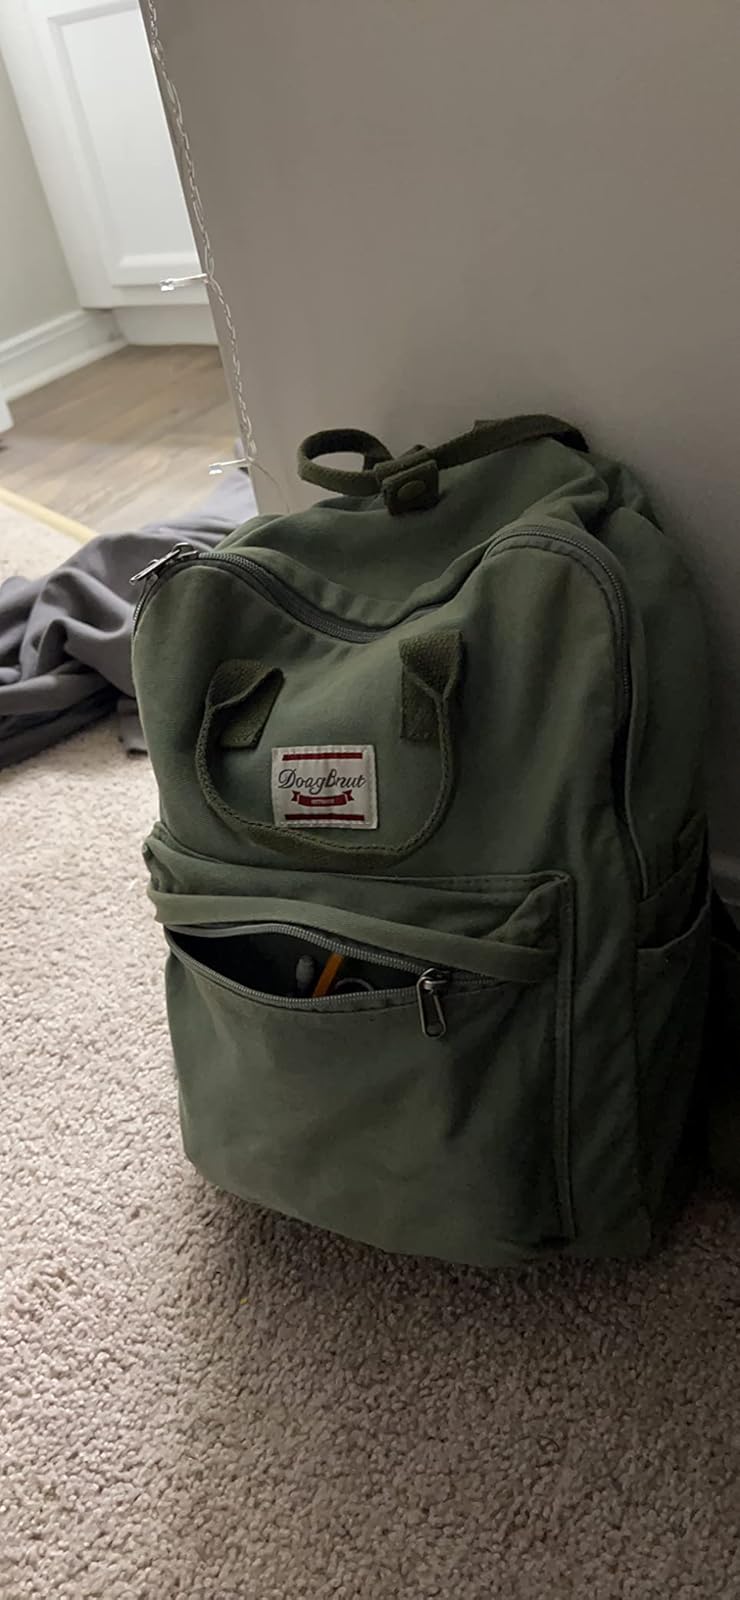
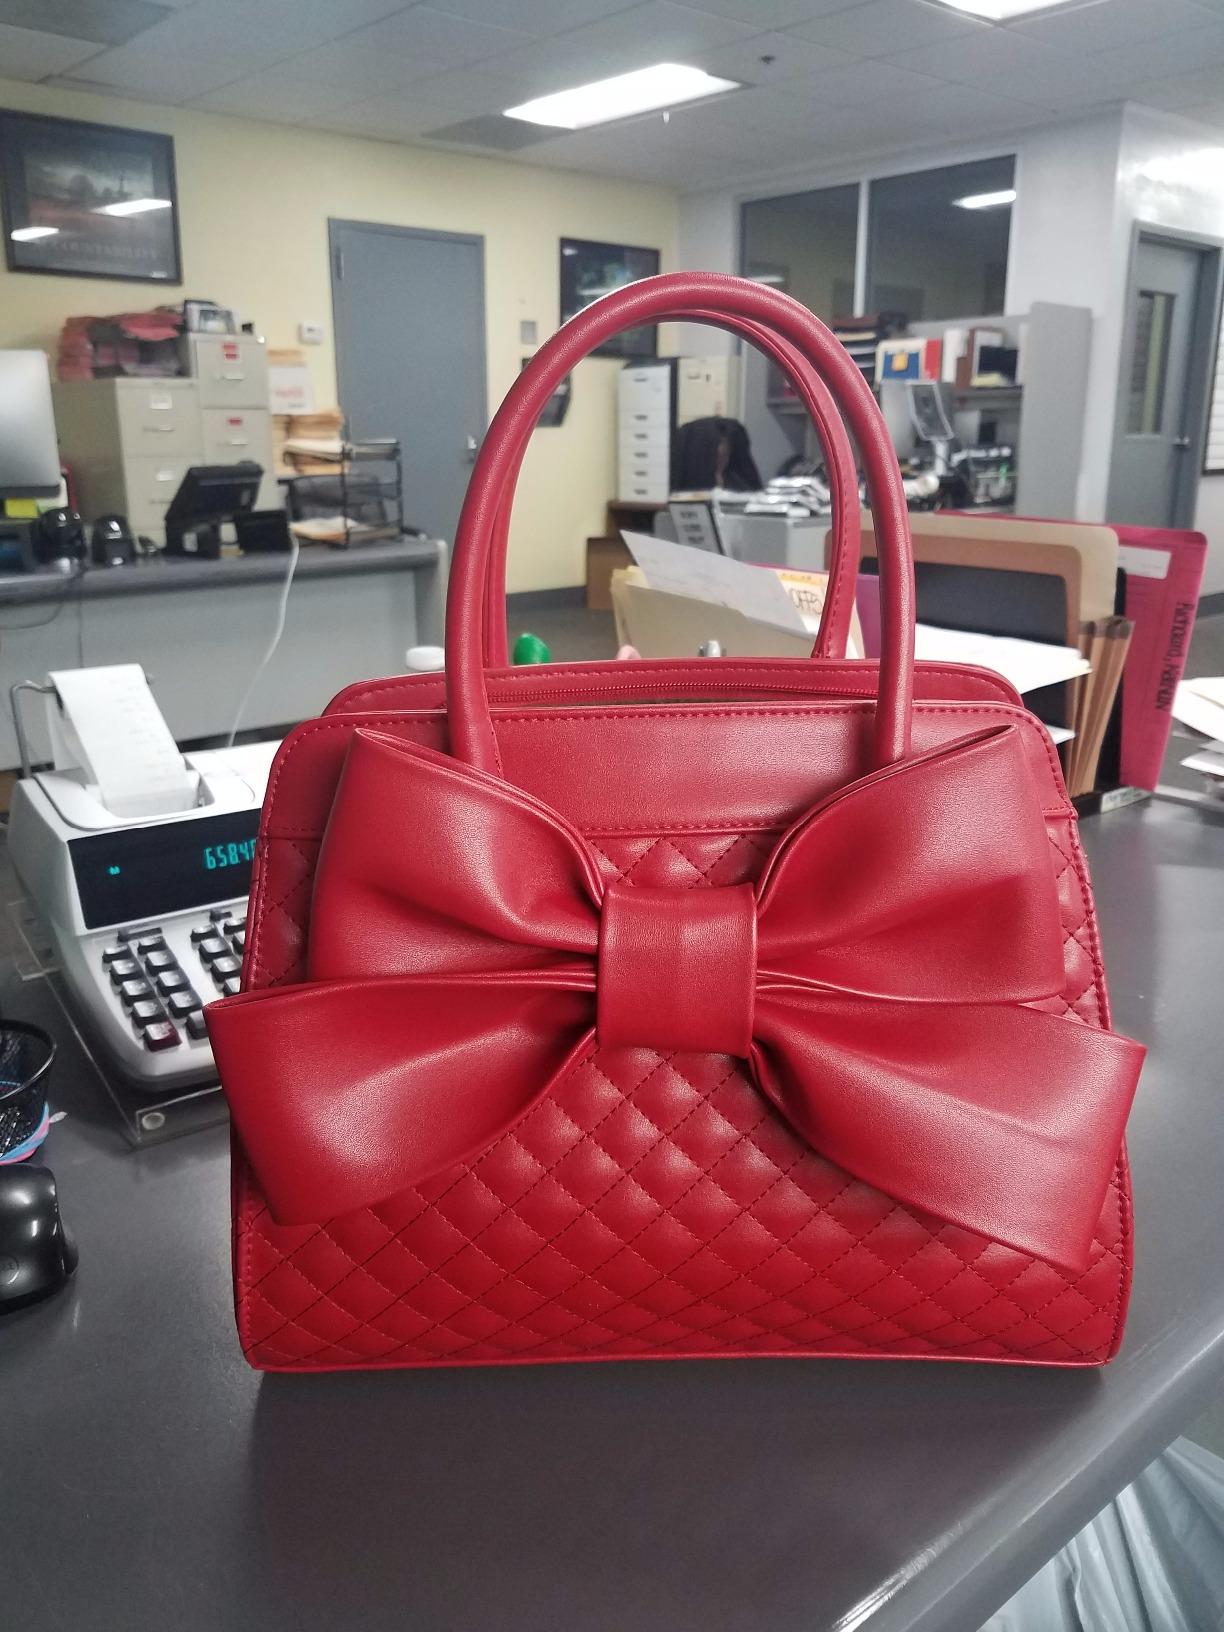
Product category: accessories_handbag
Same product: no